Emily the Criminal

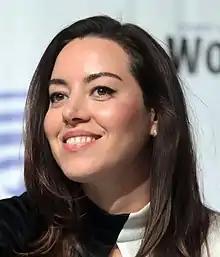
Aubrey Plaza's performance as Emily Benetto garnered critical acclaim.

"Deadline Hollywood" Damon White wrote: "[While] Ford doesn't insult us with clichés about kick-ass heroines, he does give us a deceptively rich script that explains where Emily has come to—and where she will go, ensuring a satisfying ending that, while dark, doesn't feel too sugar-coated."